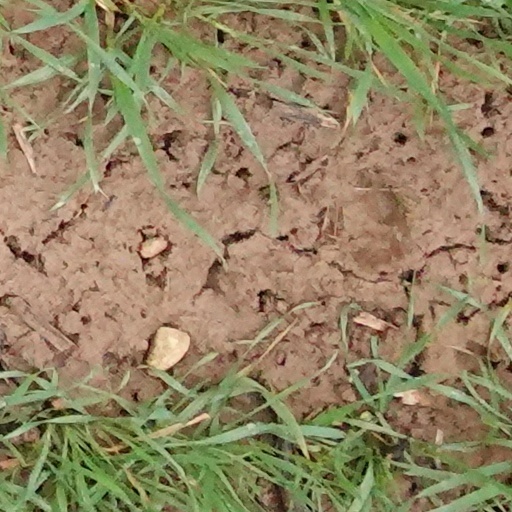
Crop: wheat